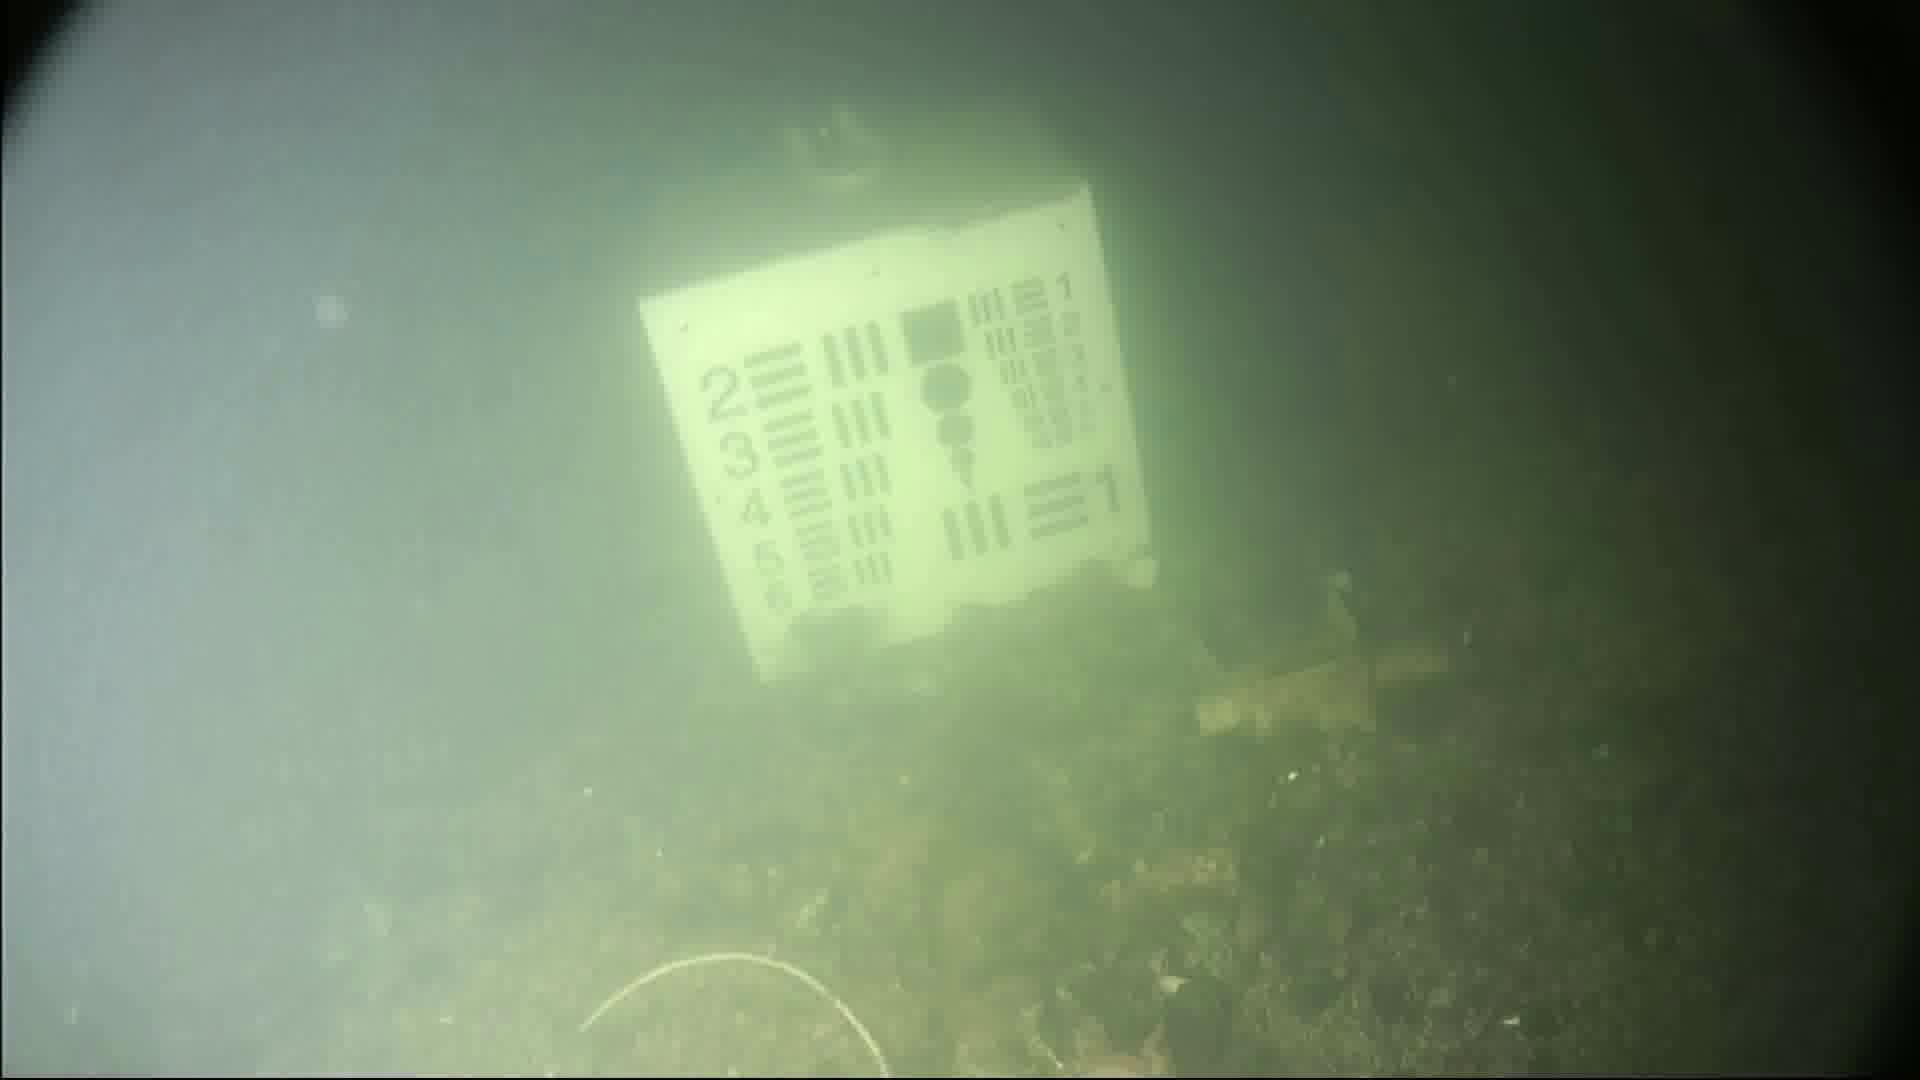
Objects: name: crab
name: jellyfish